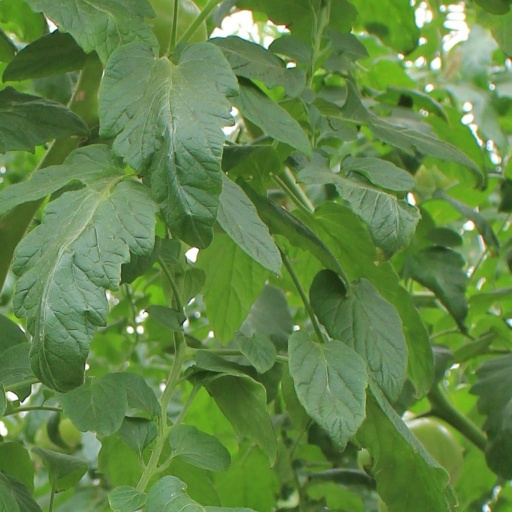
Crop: tomato